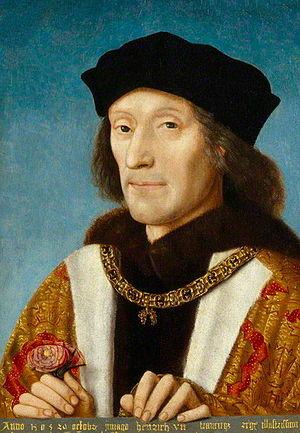
La famille Tudor est à l'origine d'une dynastie royale qui a donné son nom à la période de l'histoire anglaise située entre 1485 et 1603. L'ère Tudor marque la fin de la guerre civile qu'a constituée la guerre des Deux-Roses et couvre le règne de cinq monarques qui ont contribué à faire de l'Angleterre une puissance européenne majeure.
Michel Sittow, également connu sous le nom de Maître Michiel et de bien d'autres variantes, né vers 1469 à Reval, où il est mort en 1525 ou 1526, est un peintre estonien.
La liste des monarques d'Angleterre réunit les rois et reines qui ont régné sur le royaume d'Angleterre de sa création au début du Xᵉ siècle jusqu'à sa disparition en 1707.